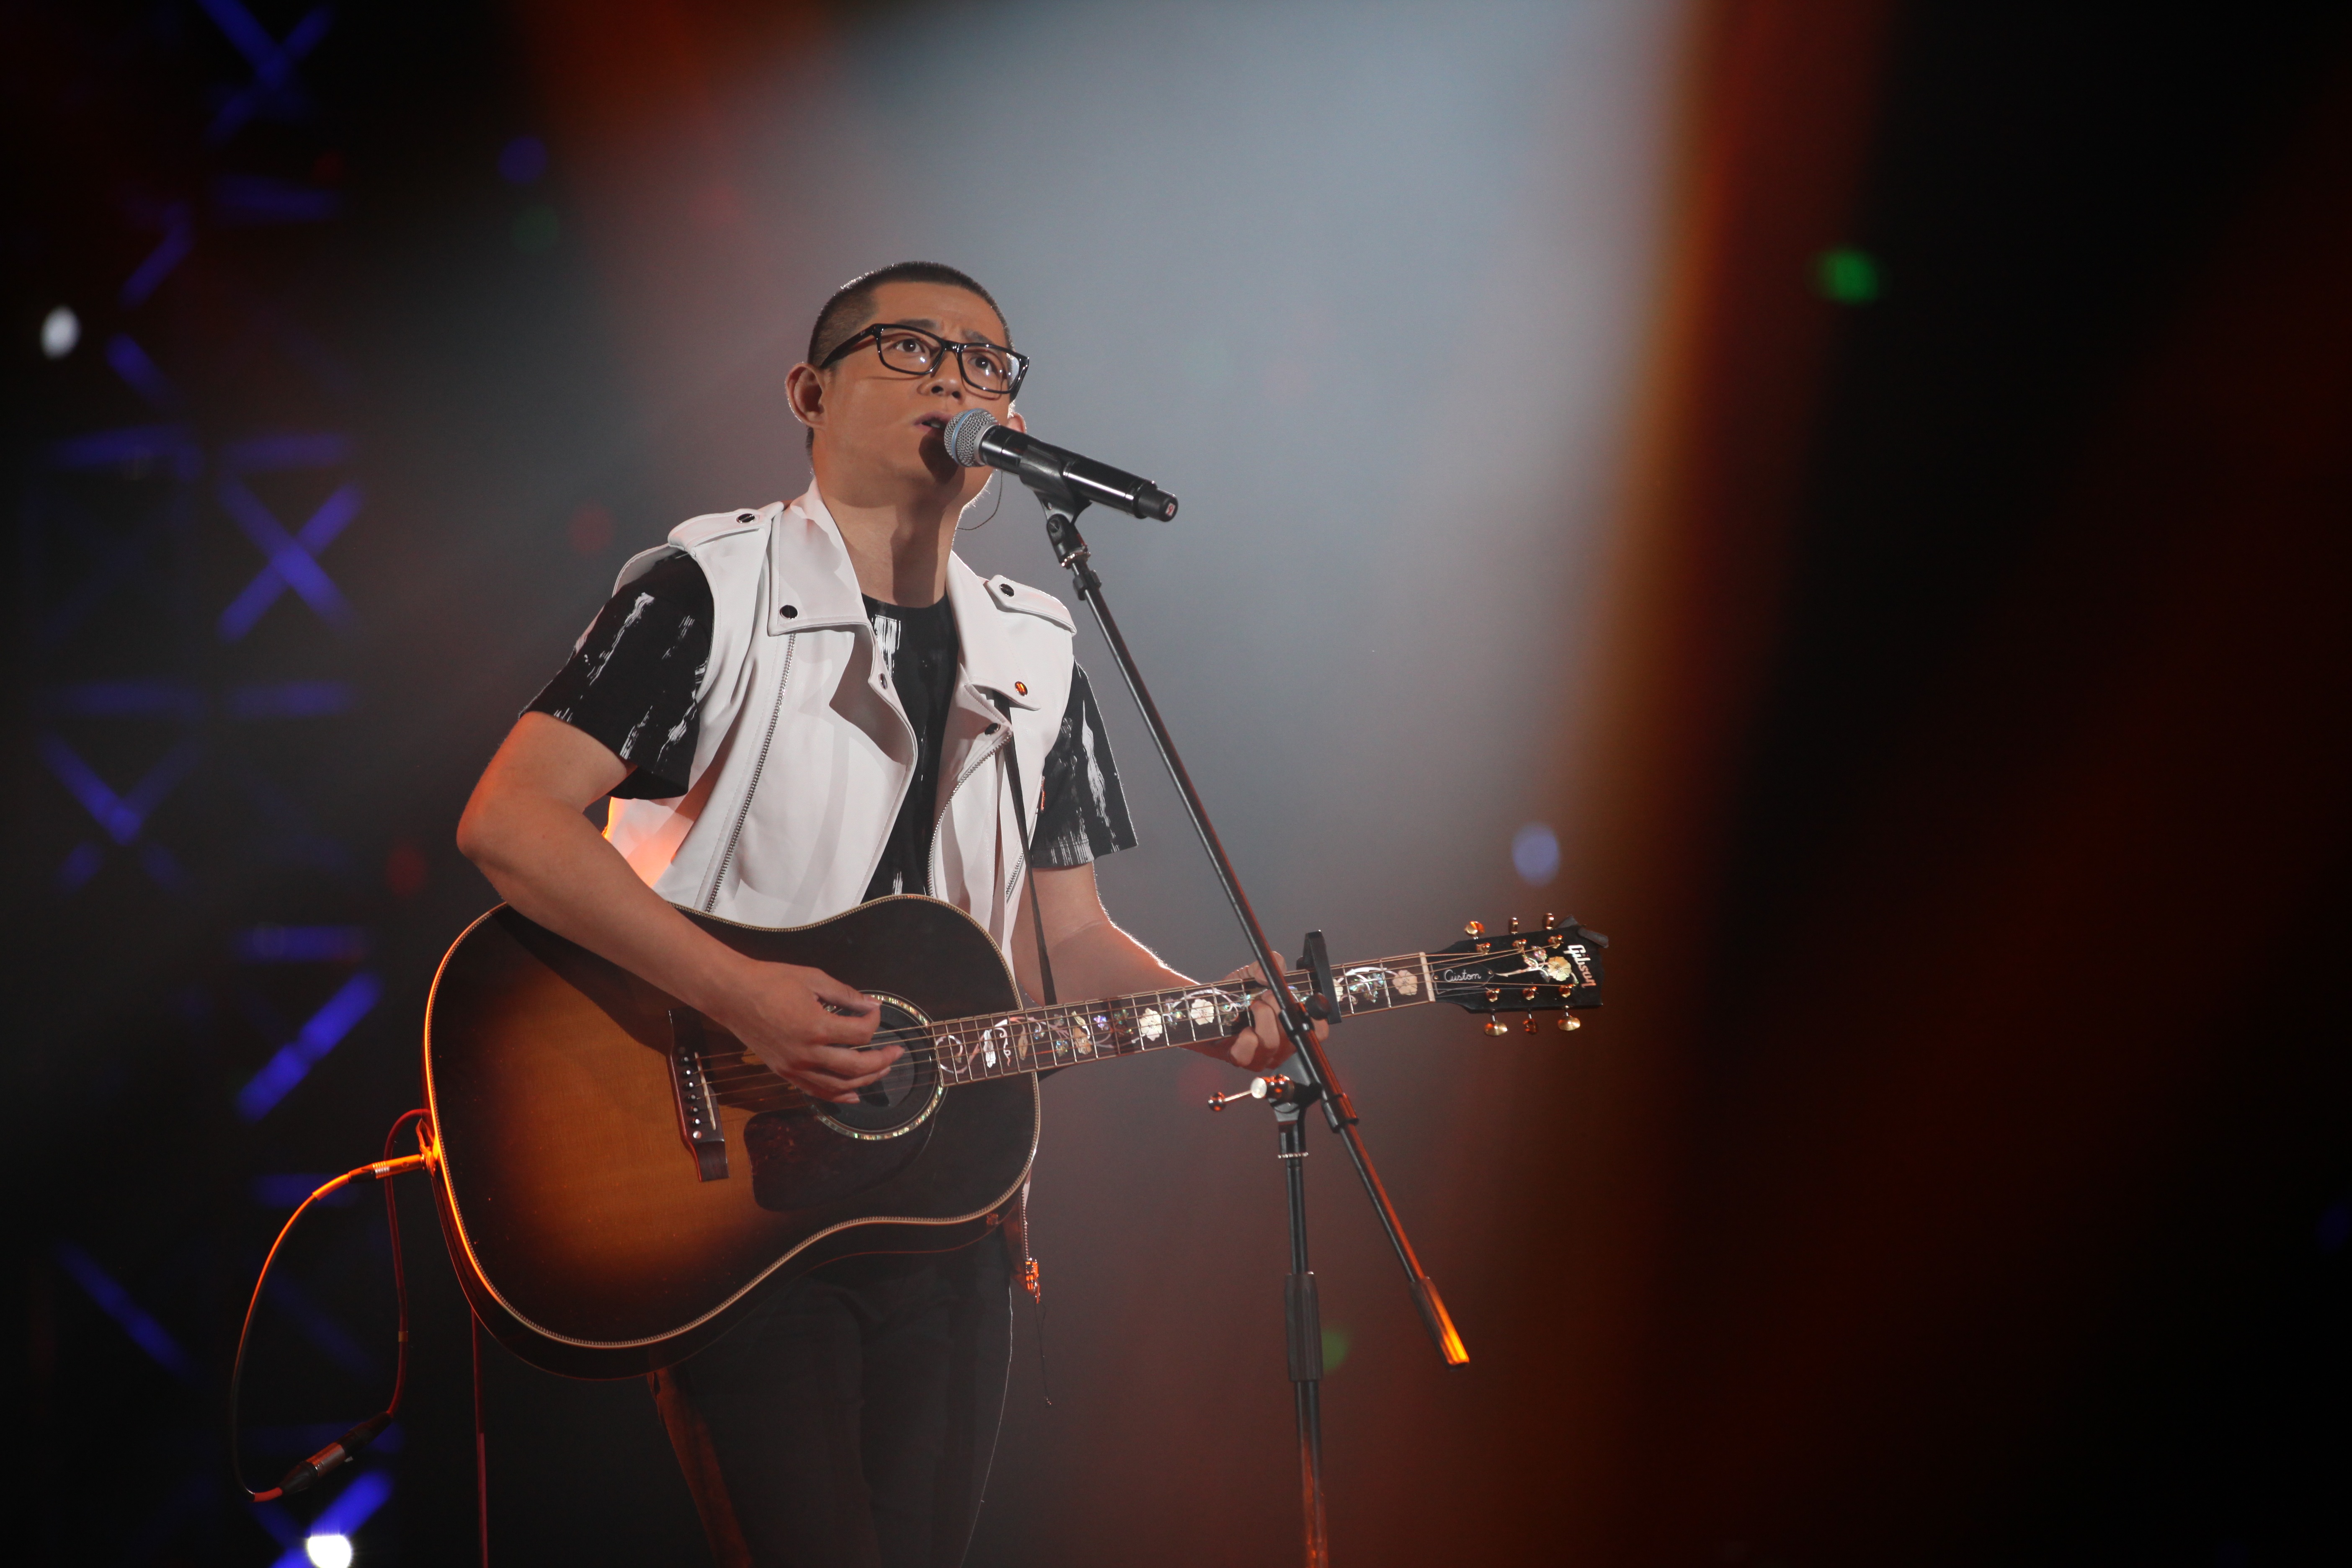
music, play, star, guitar, concert, musician, performance art, stage, performance, bassist, singing, guitarist, entertainment, performing arts, singer songwriter, rock concert